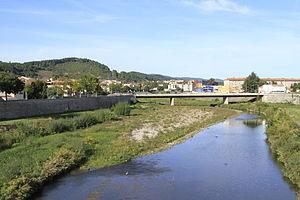
Alès, pont sur le Gardon en automne